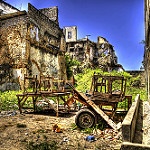
Scene: Outdoor